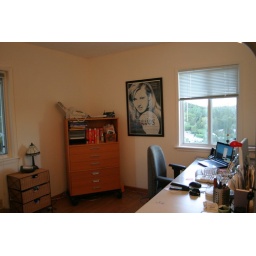
Stacy's office at the old house in LA